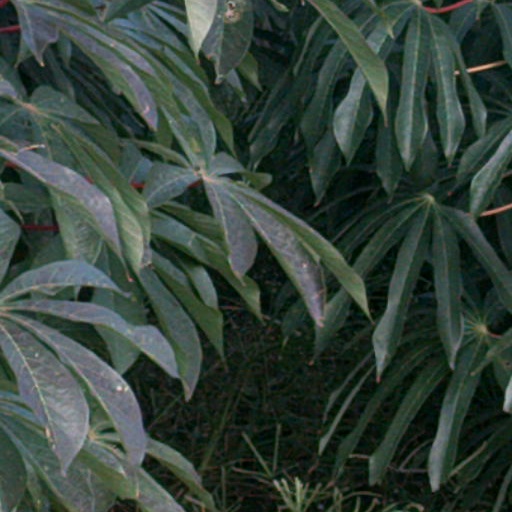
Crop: cassava